Sik Kok Kwong

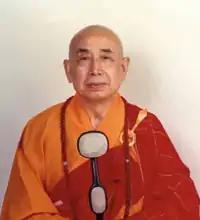

:"Sik" is a Buddhist honorary title and "Kok Kwong" is a descriptive of meritorious attributes: see dharma name.